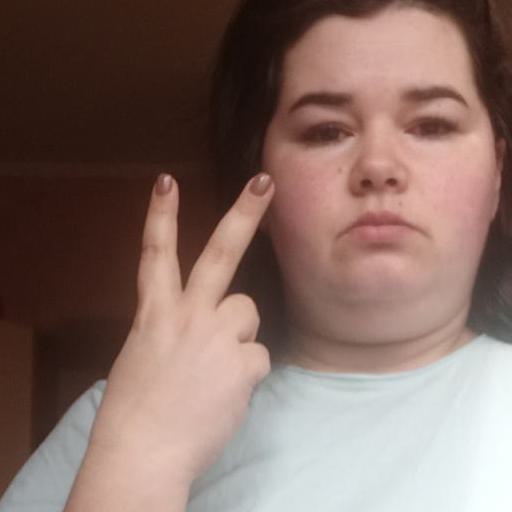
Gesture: peace_inverted